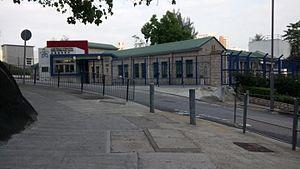
Lycée français international Victor-Segalen Campus Chai Wan 中文（繁體）‎: 香港法國國際學校 - 柴灣校 中文（简体）‎: 香港法国国际学校 - 柴湾校
Le Lycée Français International « Victor Segalen » fut la première école internationale à s’établir à Hong Kong en 1963-1964, installée à l'origine dans l'ancien Sanatorium de Béthanie. Fondée comme « petite école francophone » avec 35 élèves, le LFI compte aujourd’hui près de 2600 élèves de 40 nationalités différentes de la maternelle à la terminale, répartis sur 4 sites.